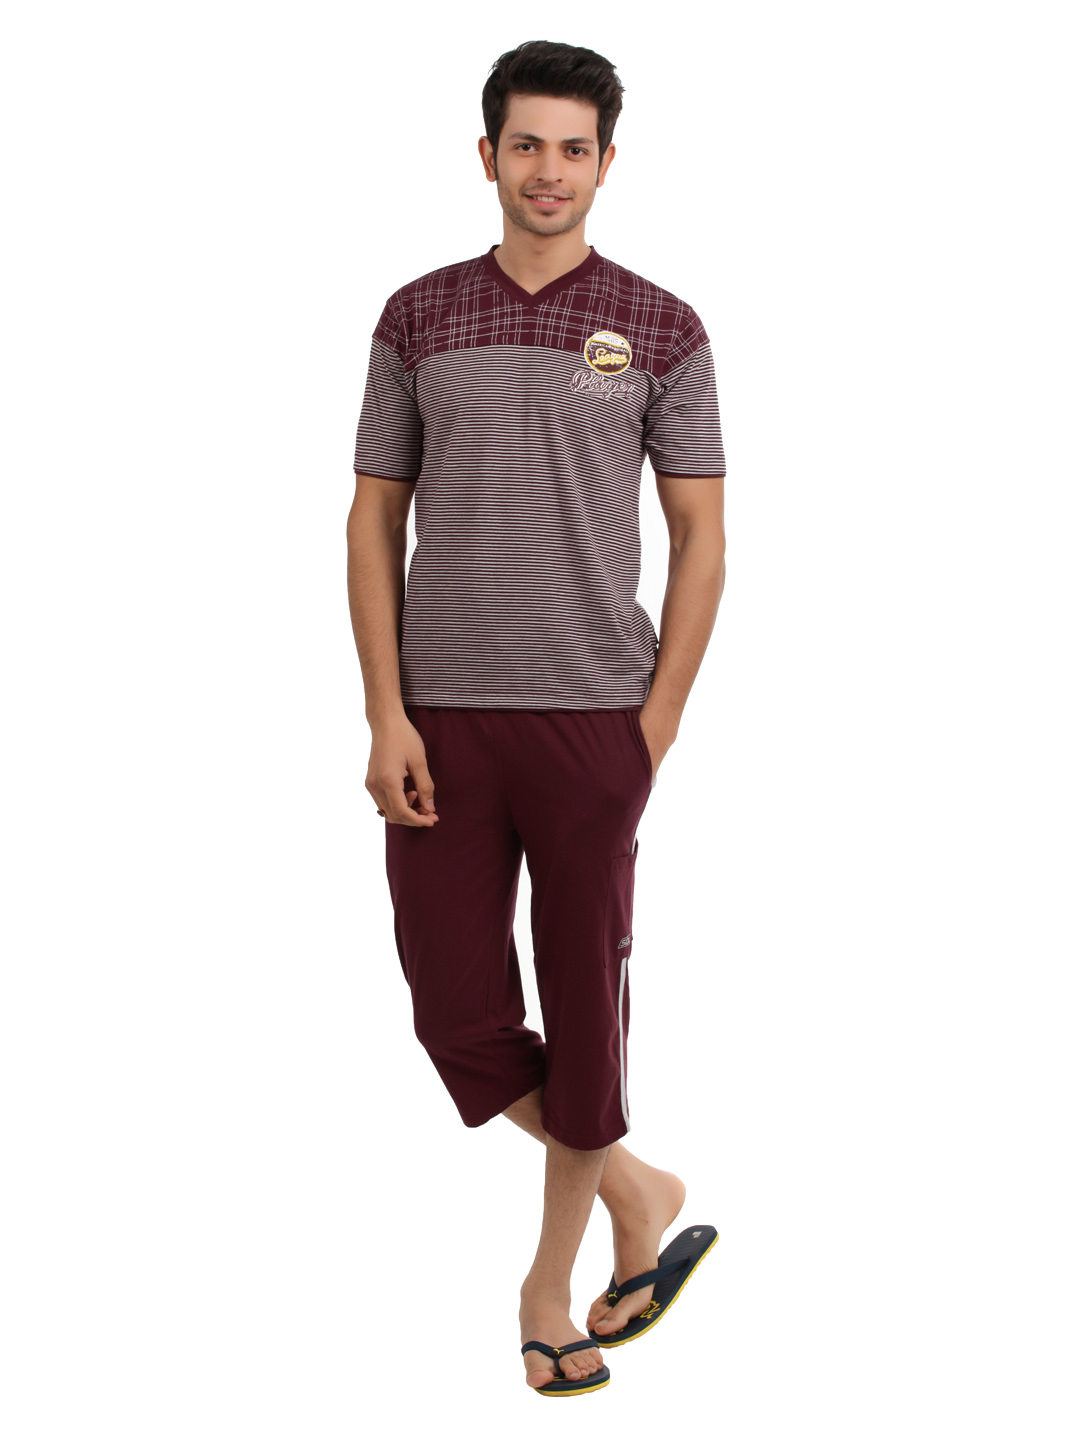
SDL by Sweet Dreams Men Maroon Pyjama Set
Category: Apparel / Loungewear and Nightwear / Night suits
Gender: Men
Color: Maroon
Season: Summer 2016
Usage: Casual